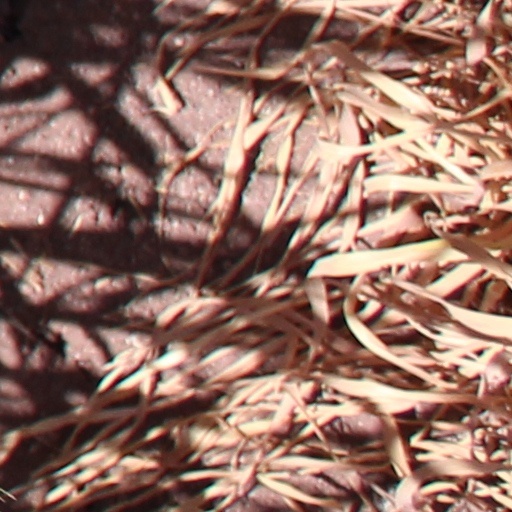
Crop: wheat